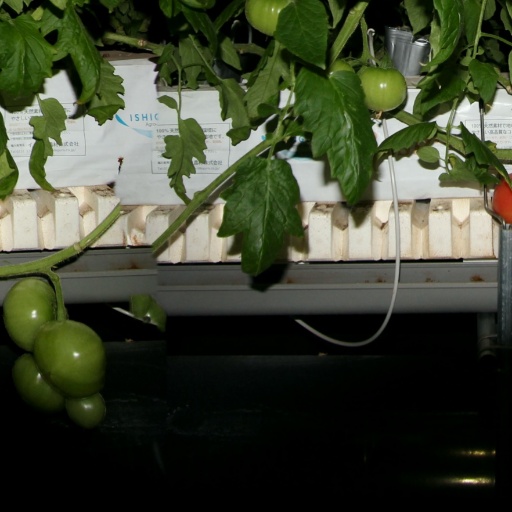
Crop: tomato